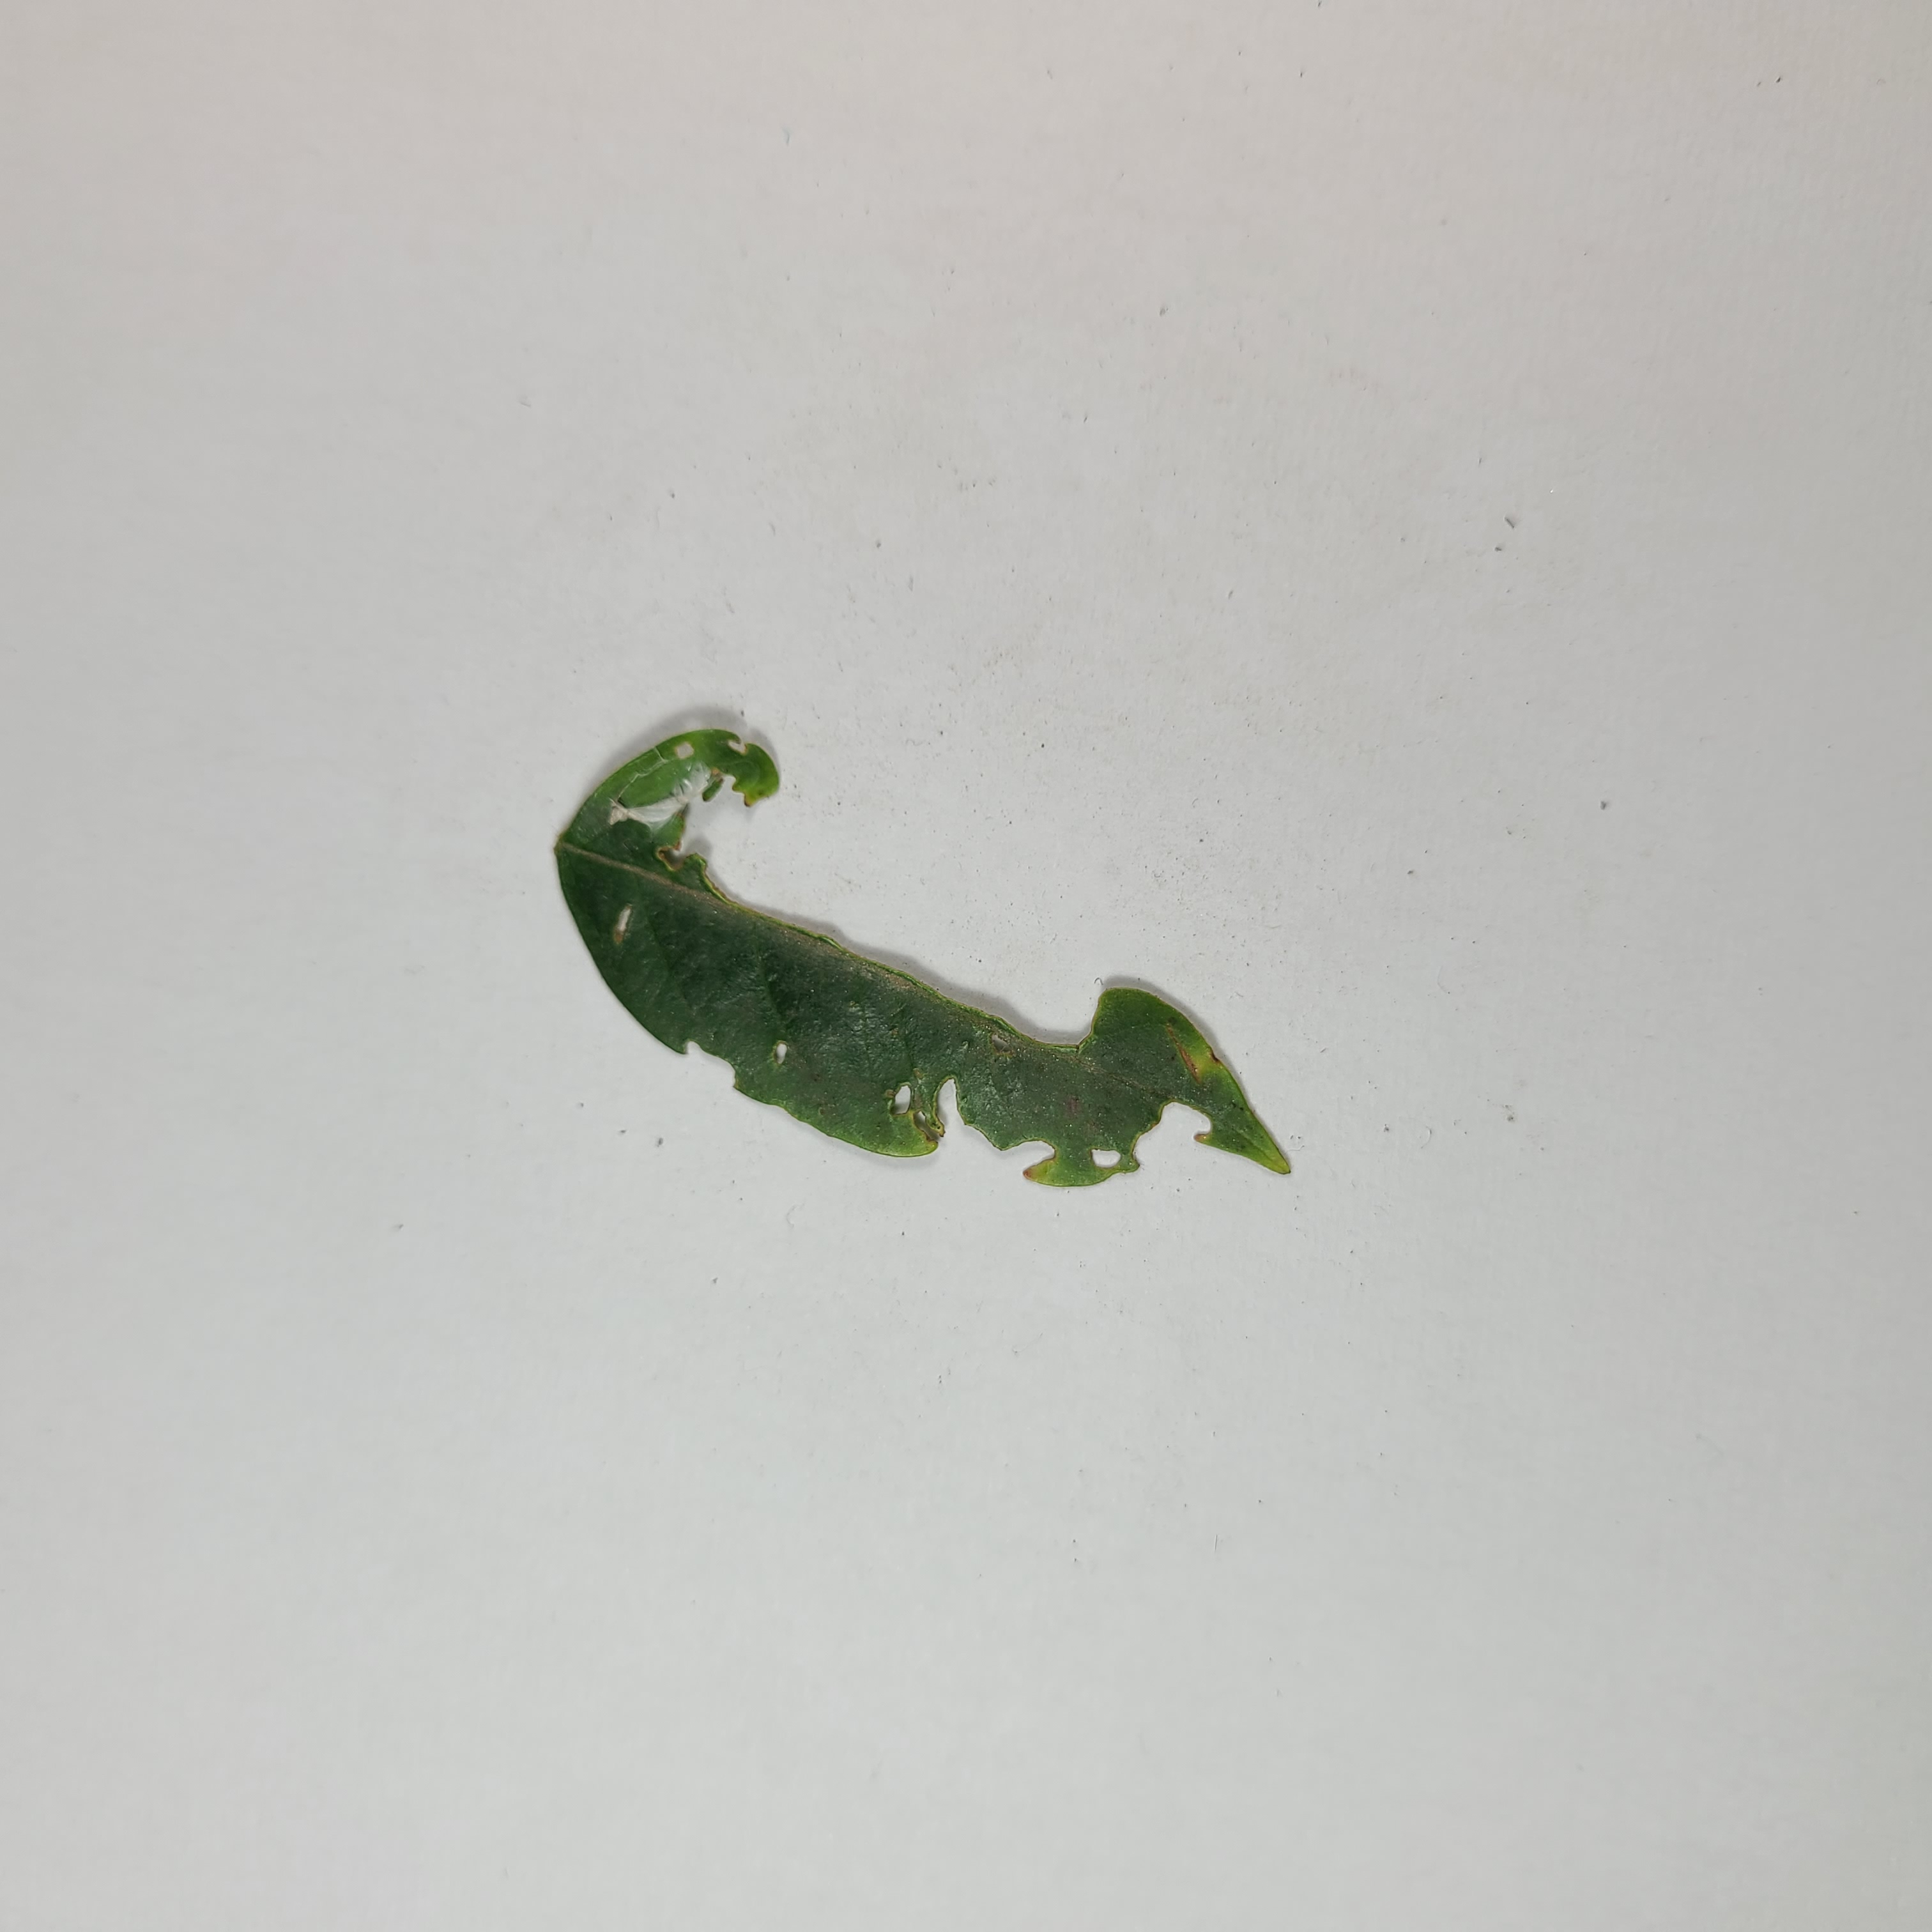
Label: Insect Hole leaves